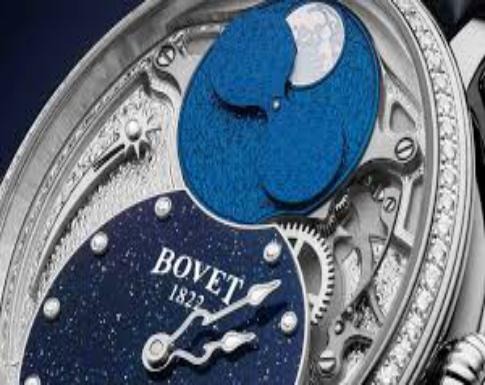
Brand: Bovet
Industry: Electronic